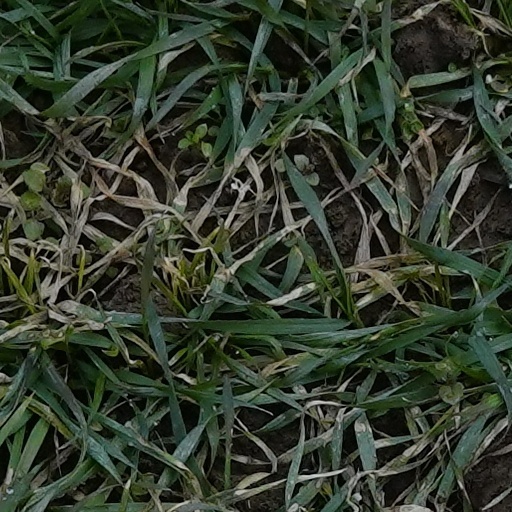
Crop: wheat